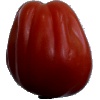
Label: tomato_heart